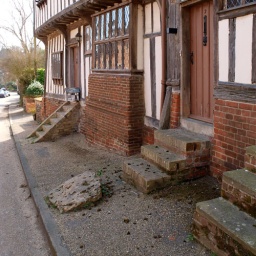
The mark stone on the north side of the main street in Kersey.